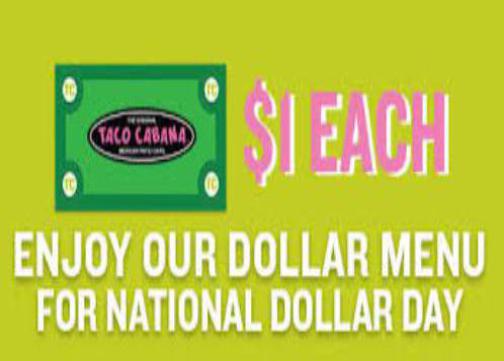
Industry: Food